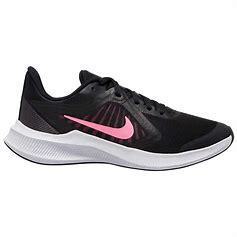
Brand: Nike
Model: Downshifter 10